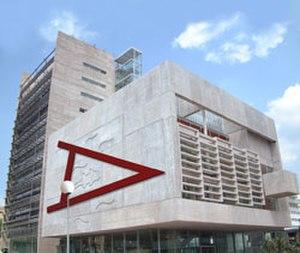
Joan Brossa: Poème urbain Grand A ajaguda amb peix (A couché avec poisson) (2003), hôtel de ville de Mollet del Vallès (Catalogne, Espagne). Galego: Joan Brossa: Poema urbano A ajaguda amb peix no Casa do concello de Mollet del Vallès (Cataluña). Italiano: Joan Brossa: Poema urbano A ajaguda amb peix (A sdraiata con pesce) di Joan Brossa, Mollet del Vallès, palazzo comunale (Catalunha, Espanha). Scots: Mollet del Vallès: The Ceety Haw. See also&#x3a